Faisal Al Bannai

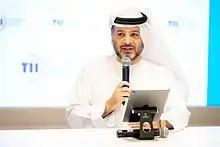

Faisal Al Bannai is an Emirati business executive who is secretary general of the Advanced Technology Research Council (ATRC) and chairman of the board of directors of EDGE Group.